Tri Brata

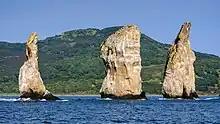
The Tri Brata

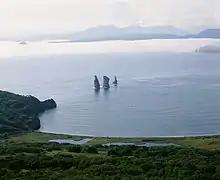
Another view of the Tri Brata

Tri Brata (literally: "three brothers") are a set of three rocks at the entrance to the Avacha Bay, west of cape "Mys Zhukova". The rocks are spread on an east-west alignment. The floor area of each rock measures between , which results in an aggregate area of . The stack, or kekur, is considered a symbol of Petropavlovsk-Kamchatsky.